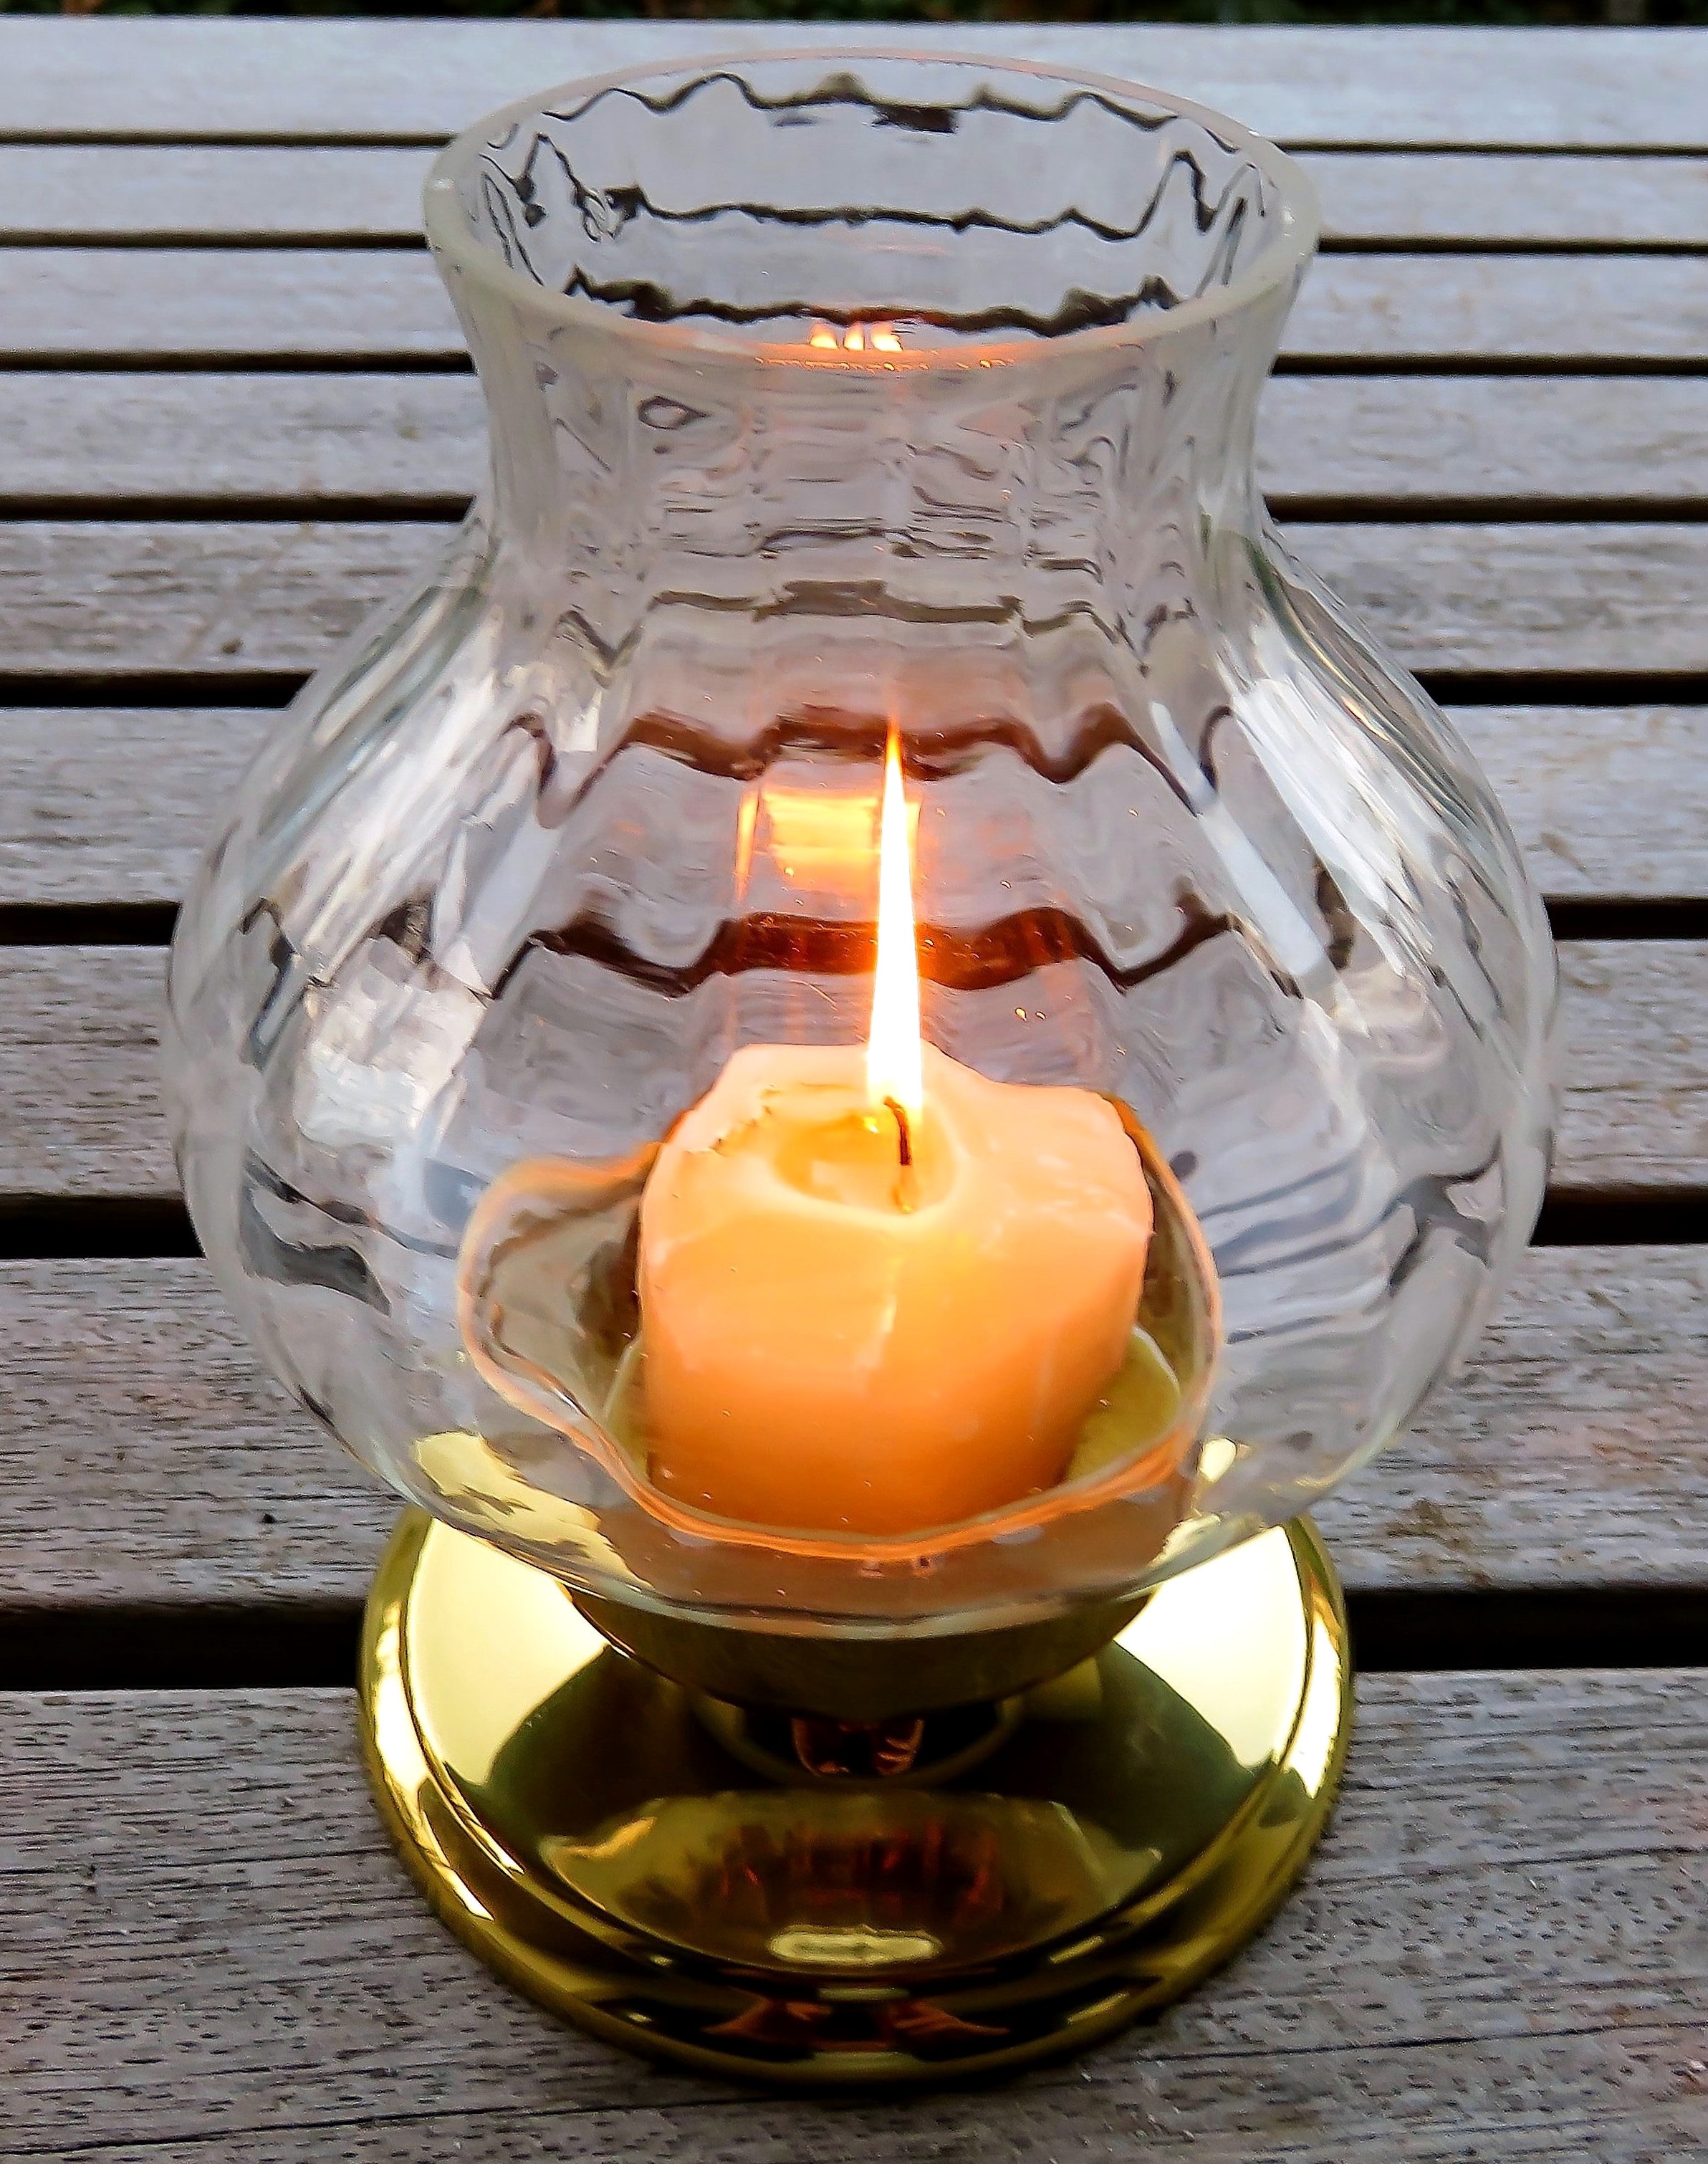
light, warm, glass, flame, cozy, candle, lighting, burning, beautiful, wax, windlight, brass stand, light in darkness